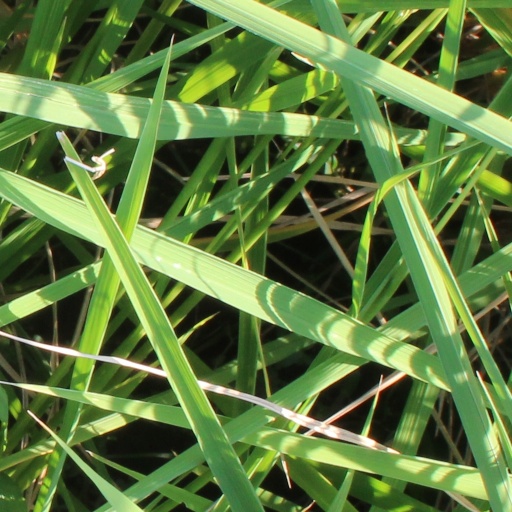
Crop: rice